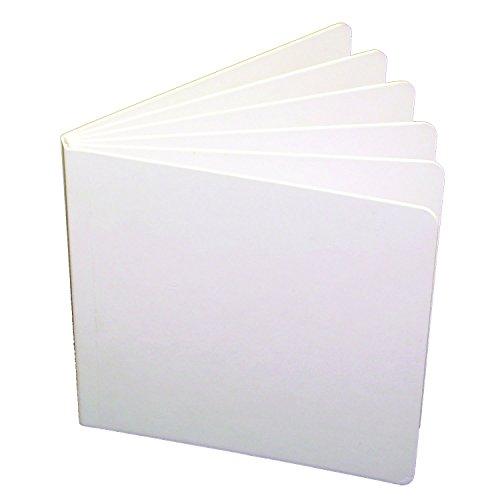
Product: Ashley Productions Big Hardcover Blank Book Pack of 24, White
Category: Toys & Games | Learning & Education
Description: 14 sheets/ 28 pages.
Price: $51.35
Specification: ProductDimensions:8.5x11x1inches|ItemWeight:15.6pounds|ShippingWeight:15.6pounds(Viewshippingratesandpolicies)|ASIN:B07D3PPC67|Itemmodelnumber:009243491736|Manufacturerrecommendedage:4-12years